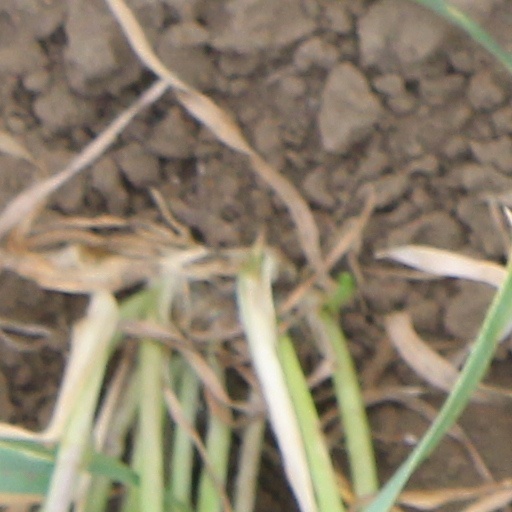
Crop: wheat